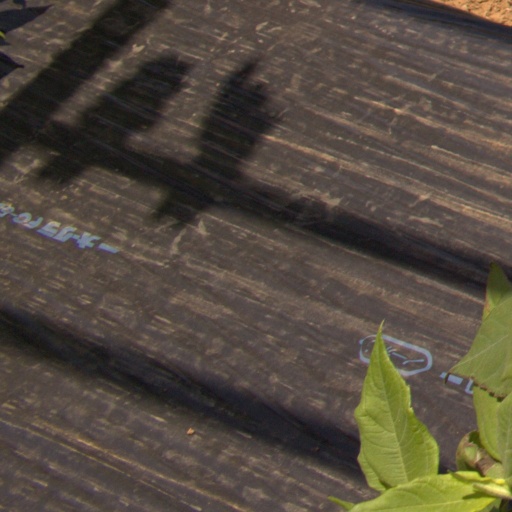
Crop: Jerusalem artichoke